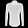
Label: Shirt